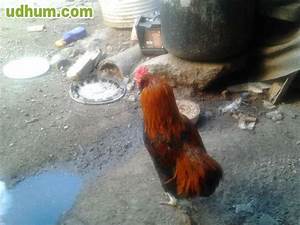
Label: chicken